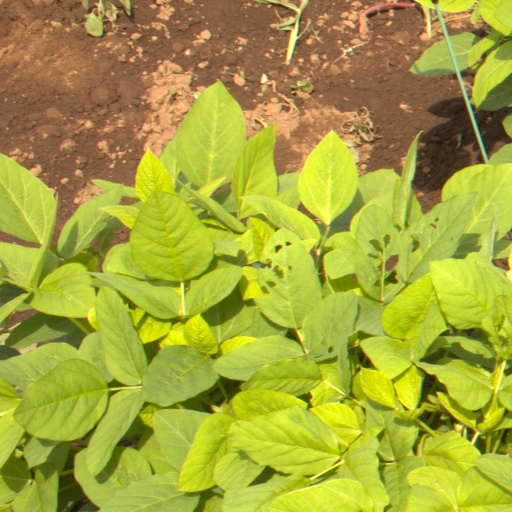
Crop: soybean